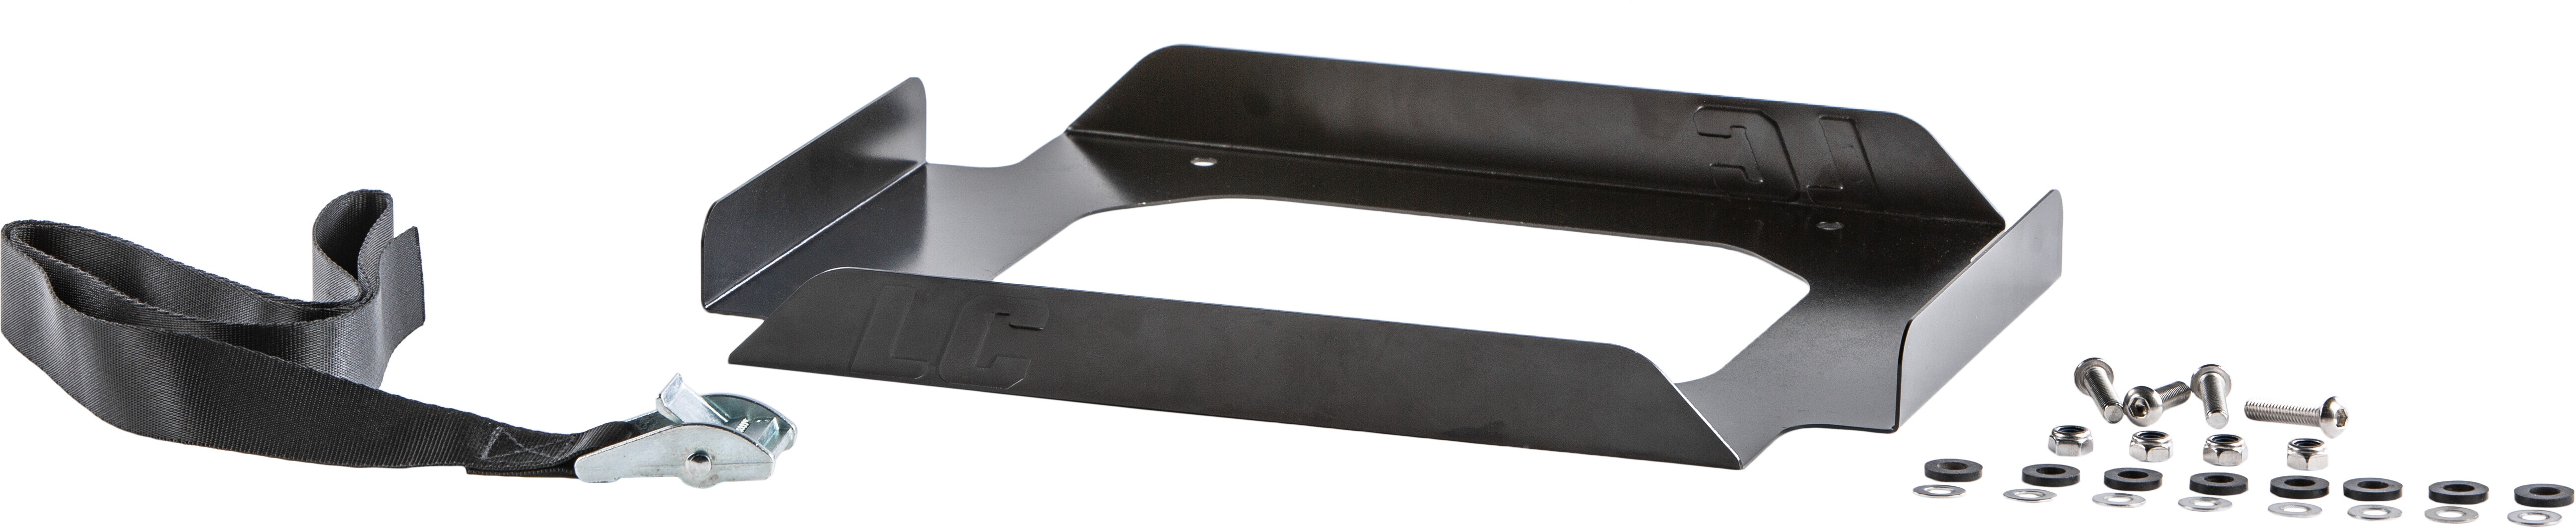
LCS STANDARD BASE MOUNT KIT
Brand: FIRE POWER
Category: Home & Garden > Fireplace & Wood Stove Accessories > Fireplace & Wood Stove Grates